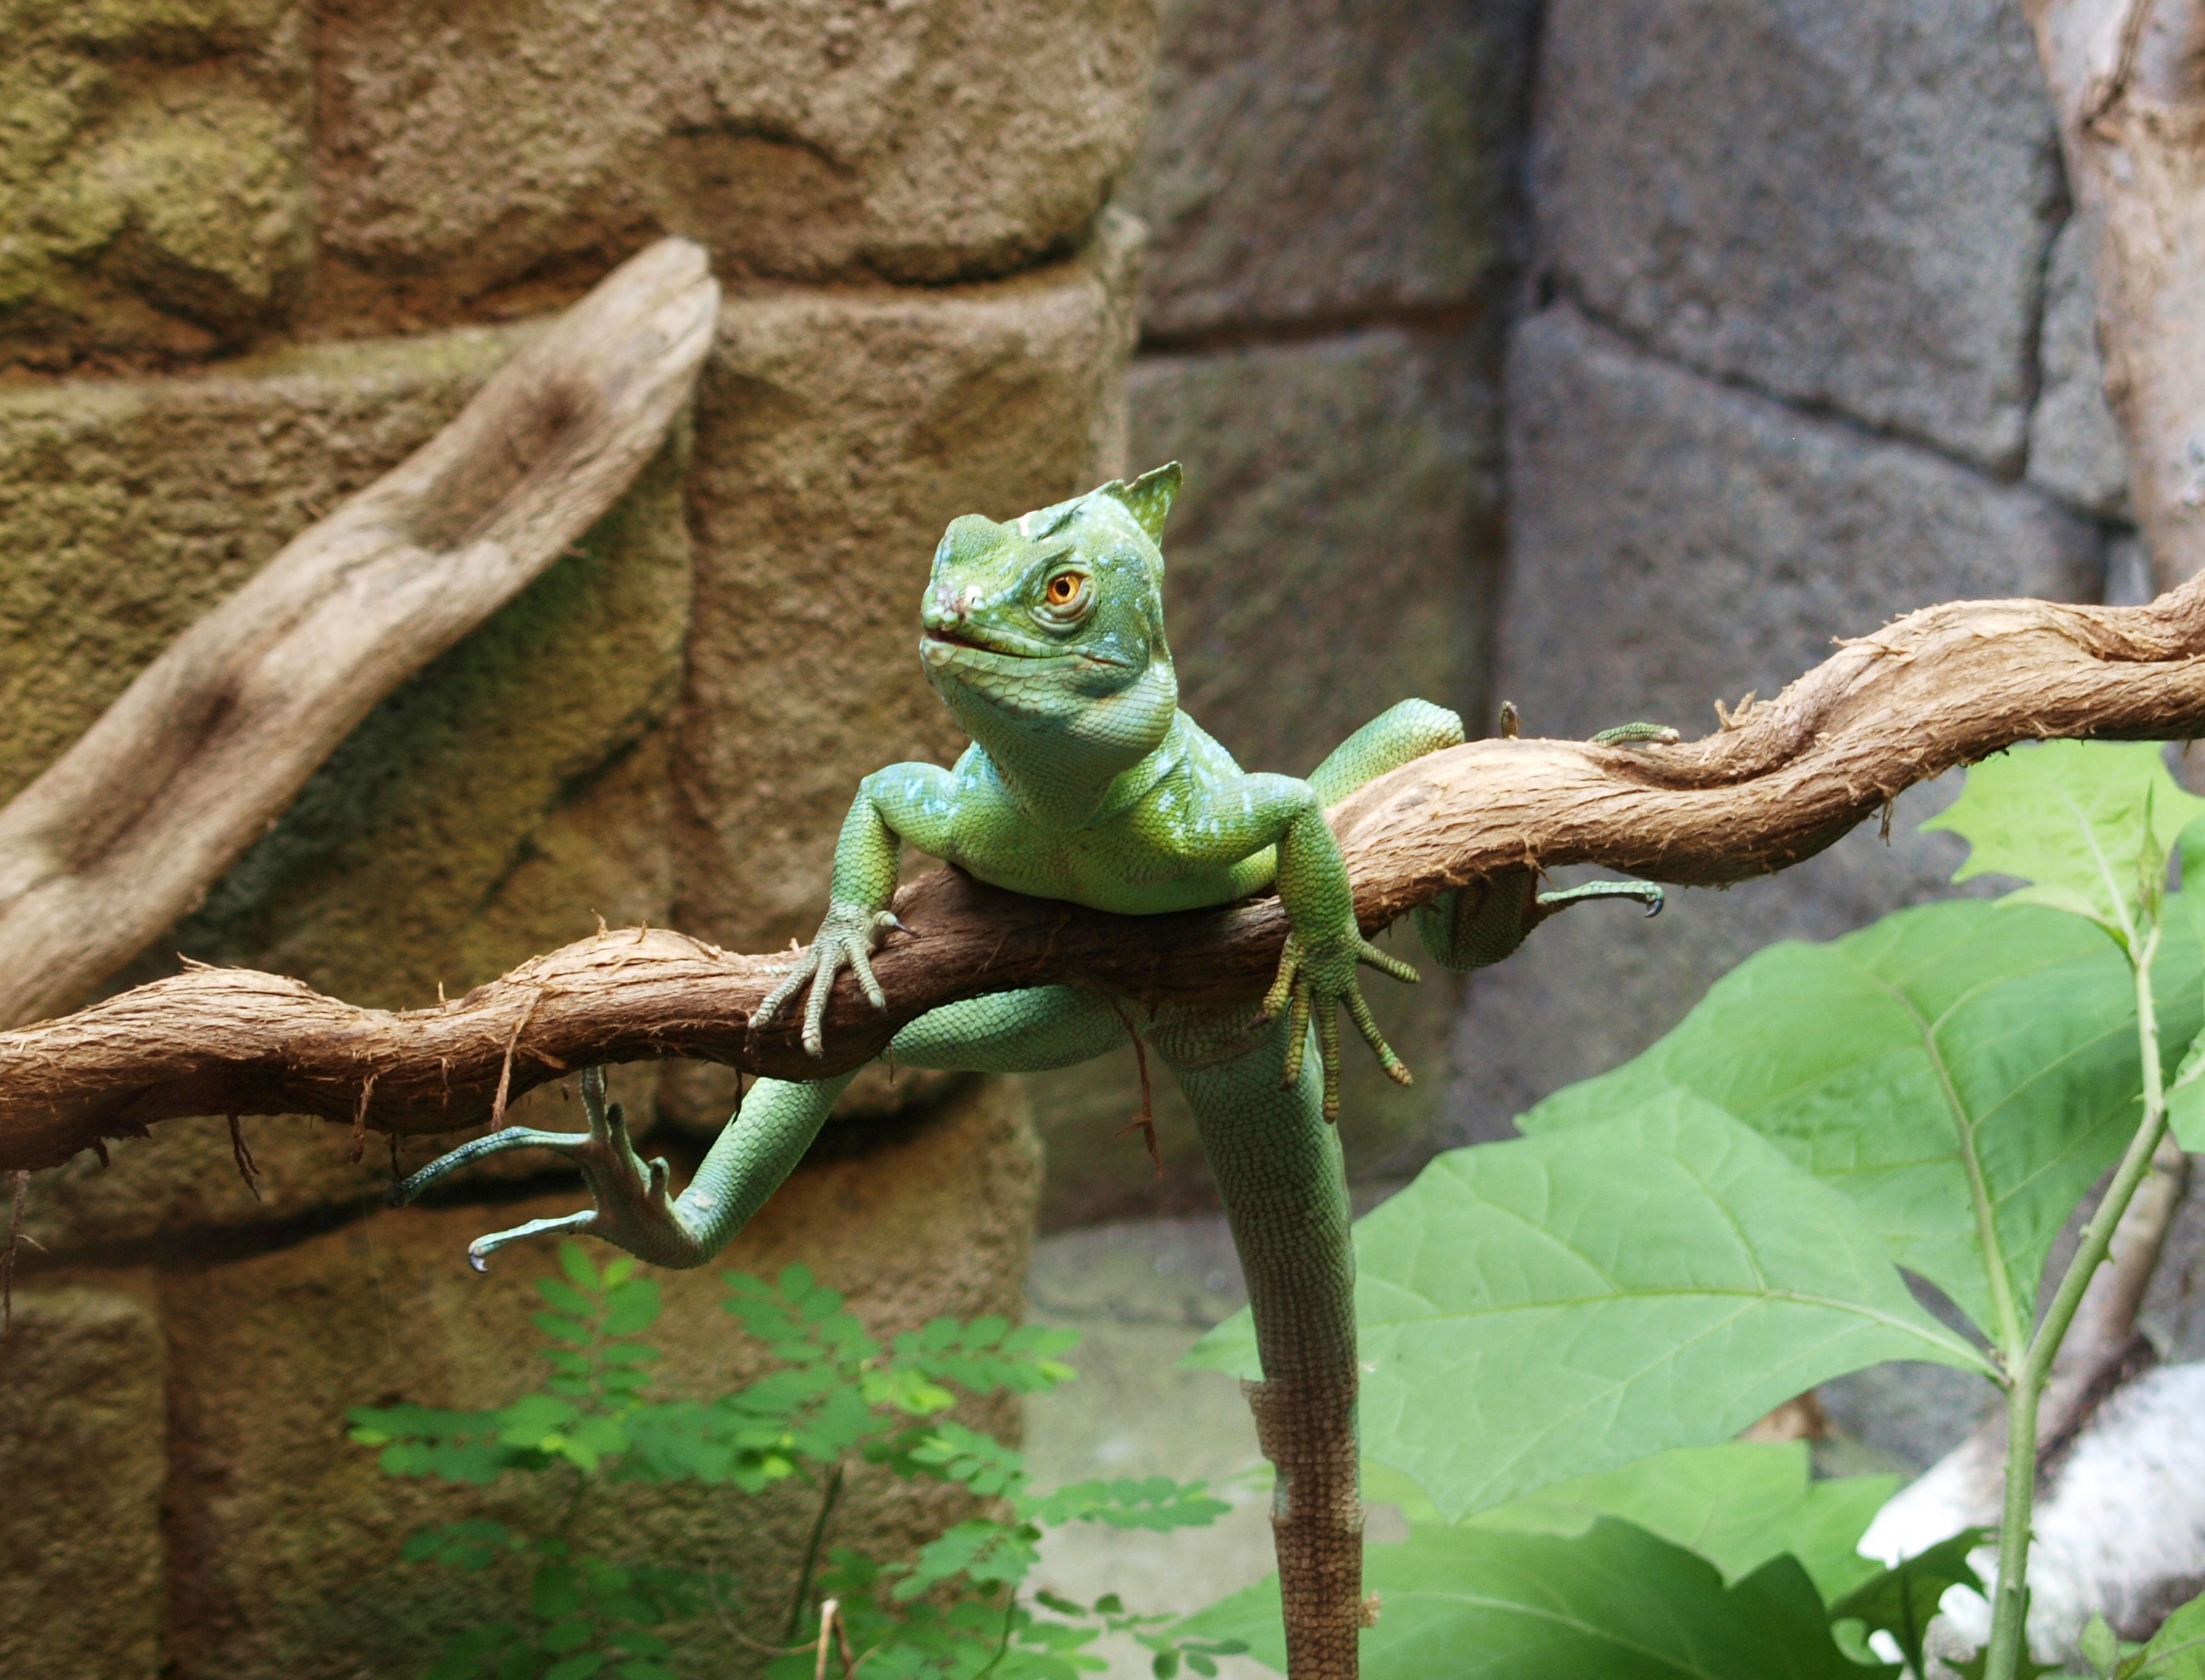
branch, wildlife, green, jungle, reptile, iguana, fauna, lizard, chameleon, vertebrate, iguania, serpent, agamidae, scaled reptile